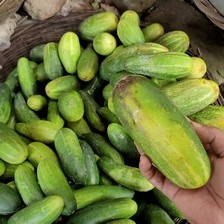
Label: cucumber